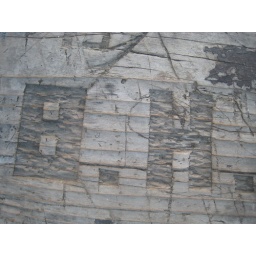
Carved graffiti in an old wooden park table